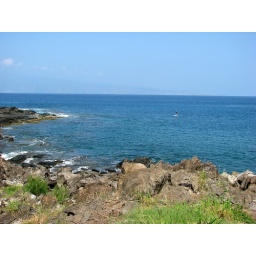
Lava rock beach below our villas. Paddle boarding was pretty popular.